Bourns College of Engineering

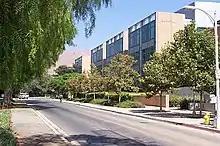
Bourns Hall

The Marlan and Rosemary Bourns College of Engineering, commonly known as 'Bourns Engineering' or 'BCOE', is a college of engineering at the University of California, Riverside. The college was established in 1989, and named in honor of Marlan and Rosemary Bourns, founders of Bourns, Inc. It is accredited by the Accreditation Board for Engineering and Technology.